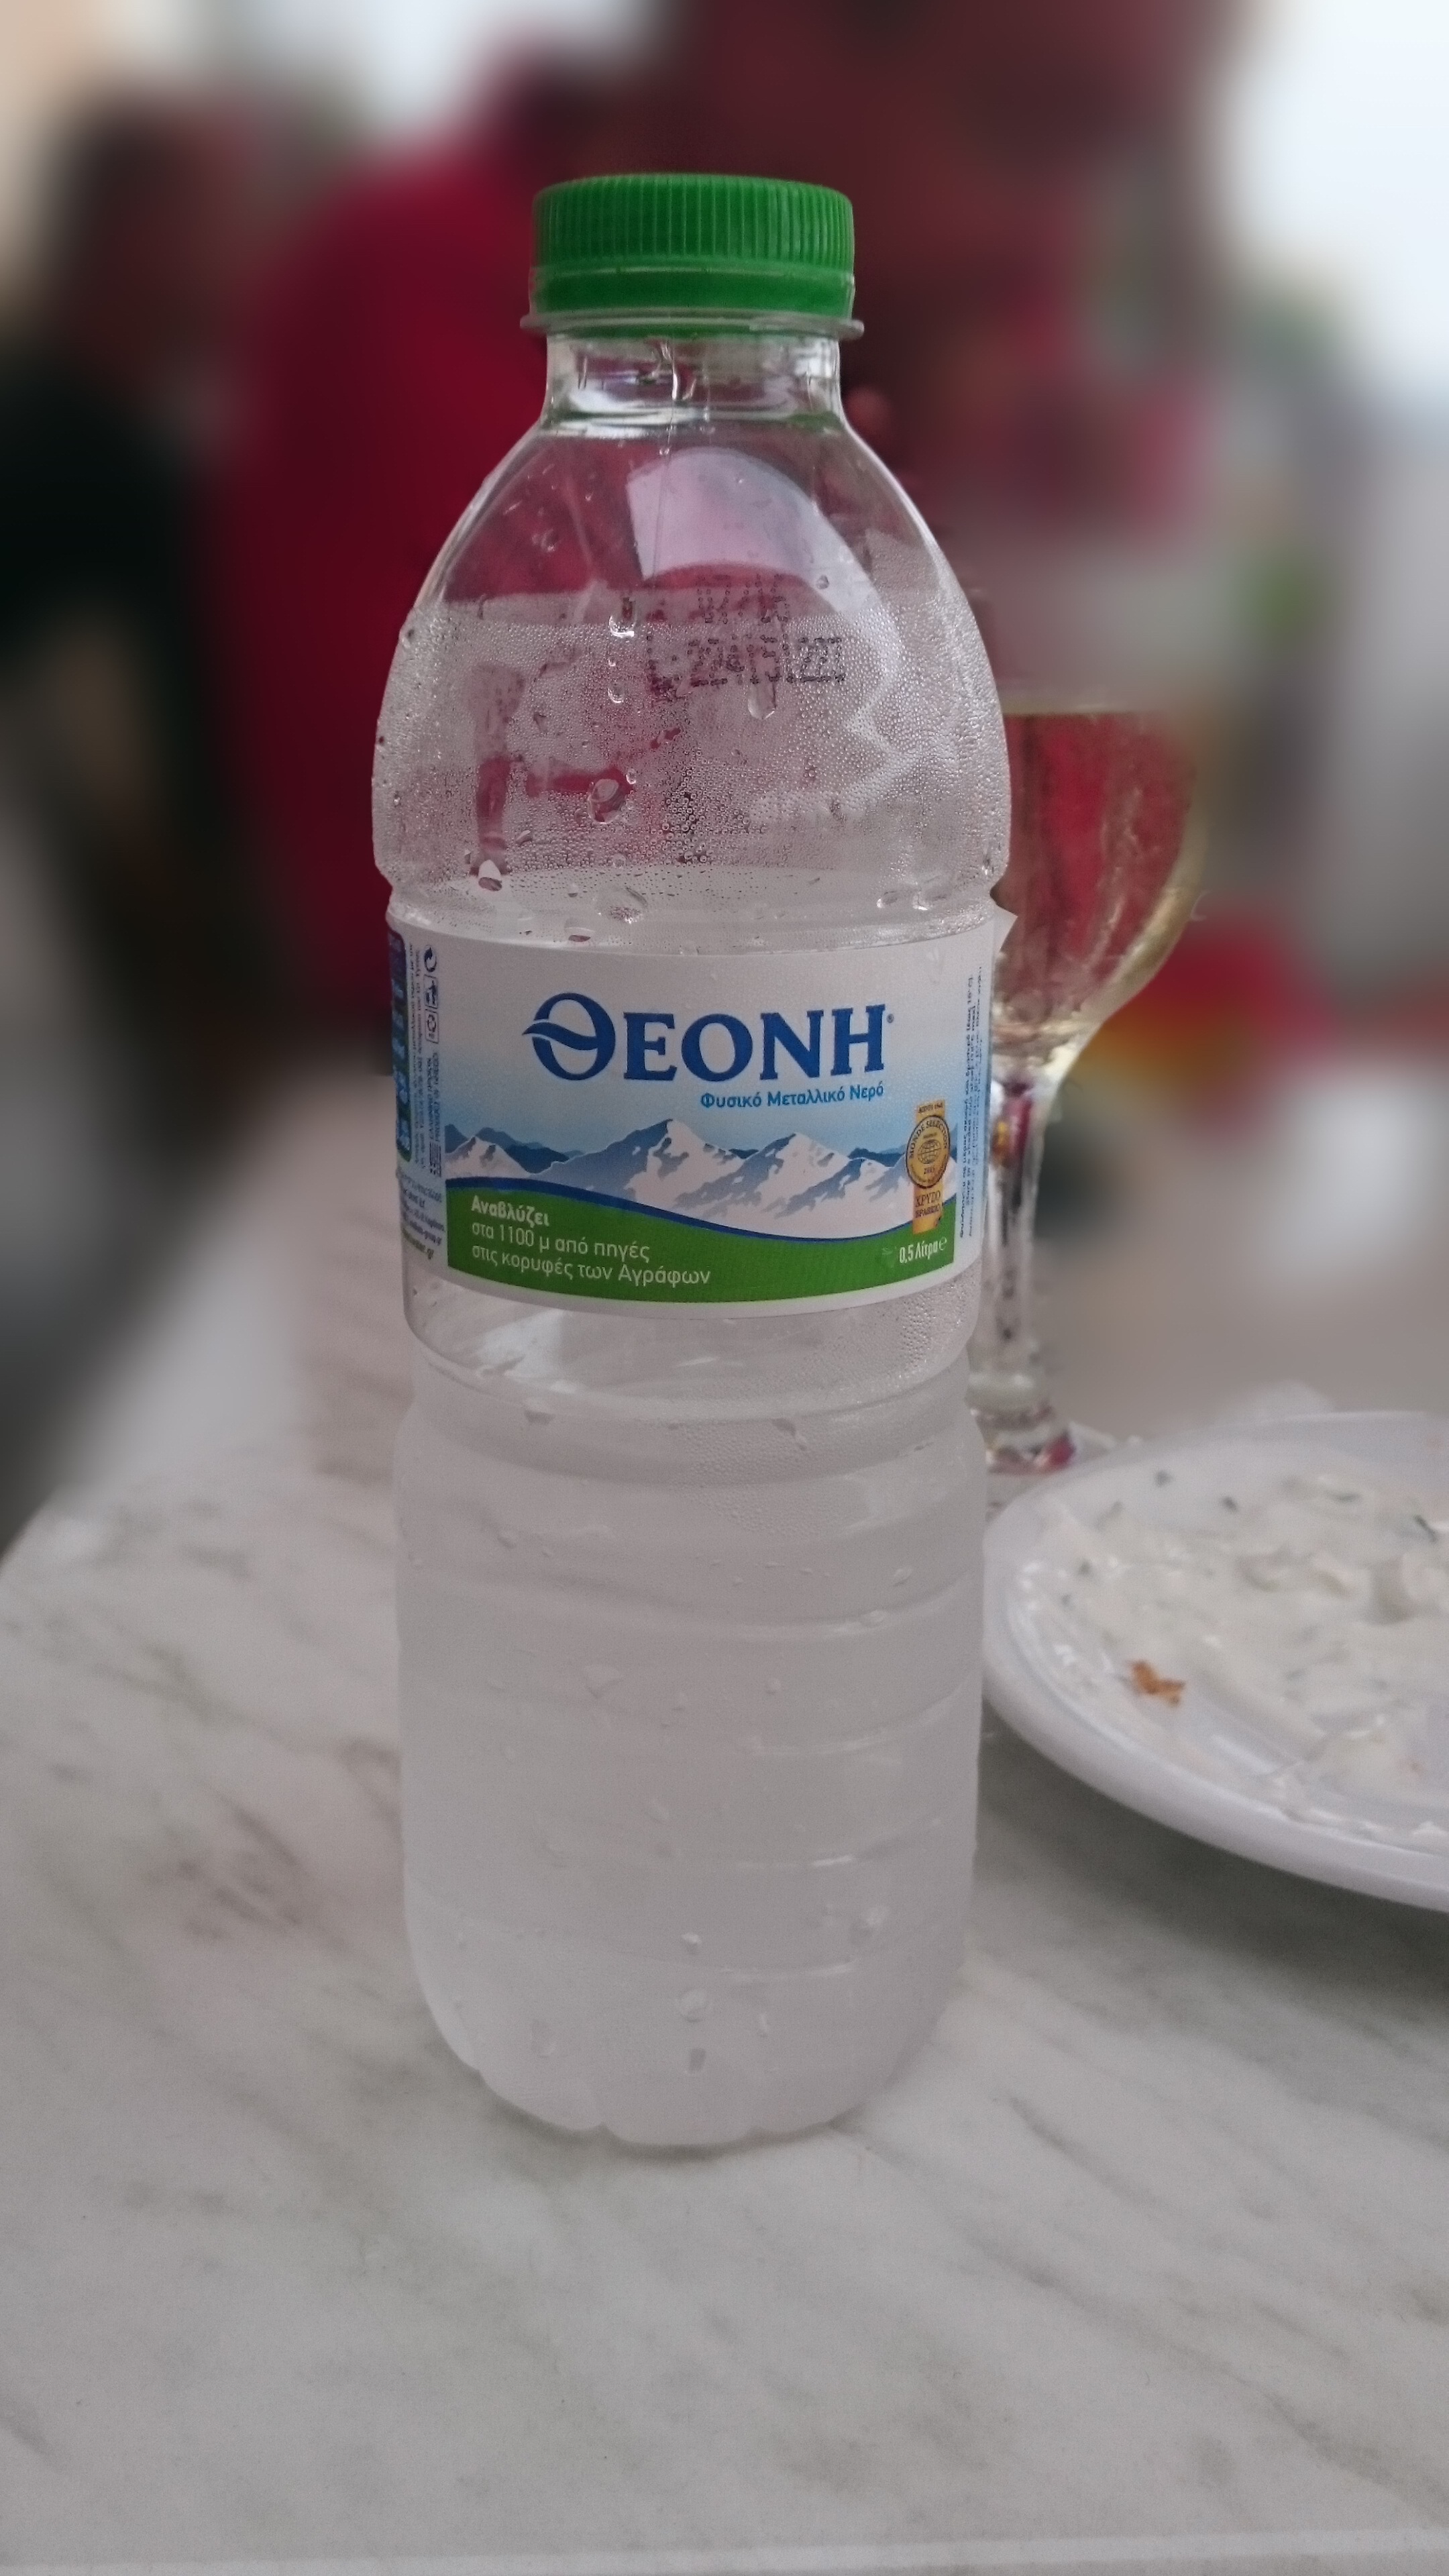
food, drink, bottle, mineral water, transparent, water bottle, greek water, carbonated water